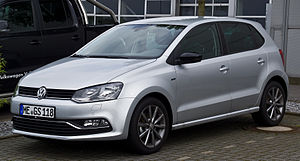
Volkswagen Polo V / Karakteristika / Facelift
Volkswagen Polo V er en minibil fra bilfabrikanten Volkswagen i Wolfsburg. Den er femte generation af Polo og blev præsenteret på Geneve Motor Show i starten af marts 2009 som femdørs hatchback, mens tredørsmodellen blev præsenreret på Frankfurt Motor Show i september 2009.